Athyma ranga

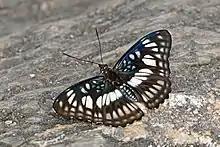
"A.r. ranga" female, Pokhara, Nepal

Athyma ranga, the blackvein sergeant, is a species of nymphalid butterfly found in south-west India, Cambodia and parts of Southeast Asia.